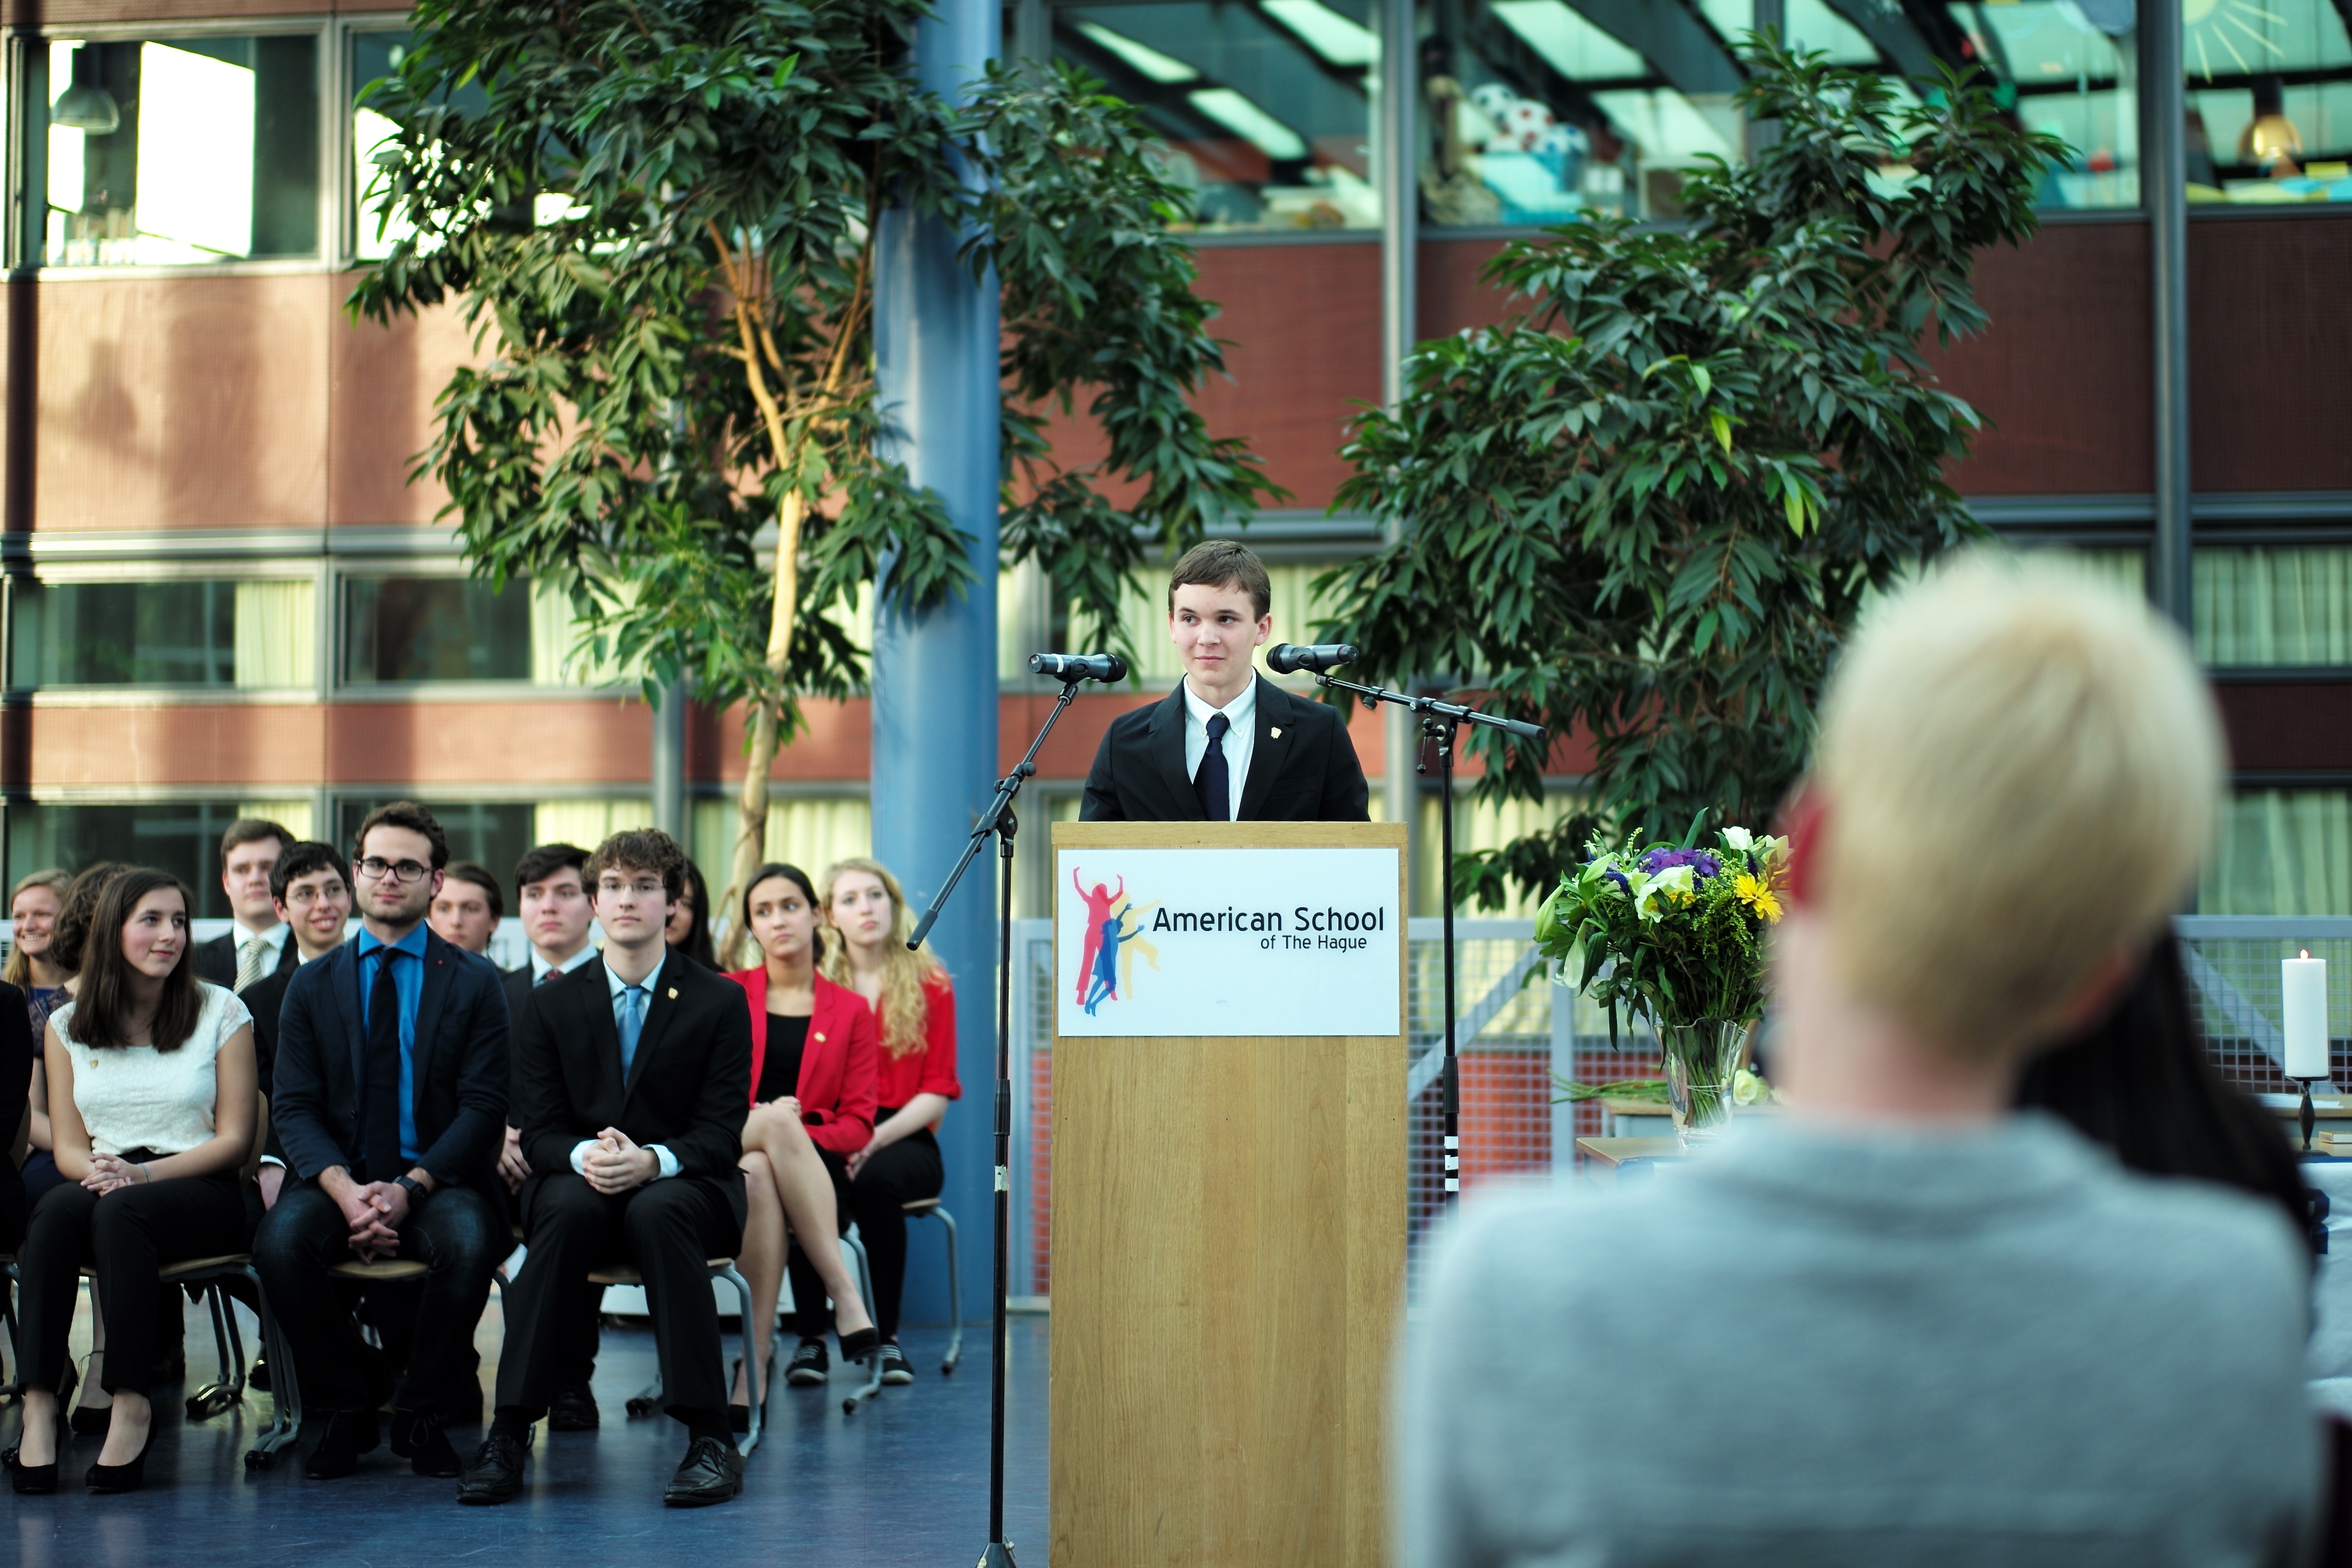
community, ash, 2014, ceremony, m, 50mm, f14, leica, 240, summilux, nhs, induction, typ, nationalhonorsociety